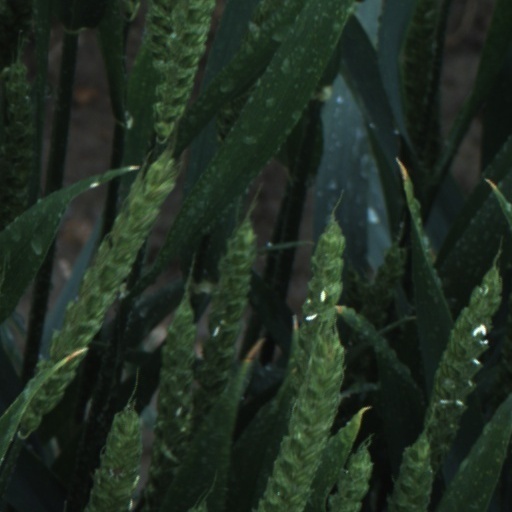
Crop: wheat